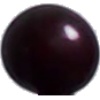
Label: Cherry Wax Black 1